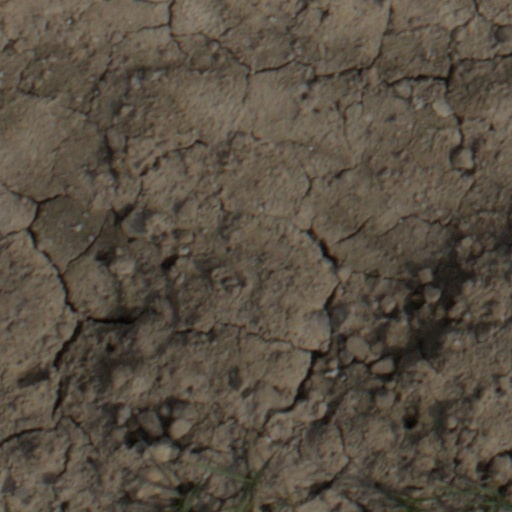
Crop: wheat